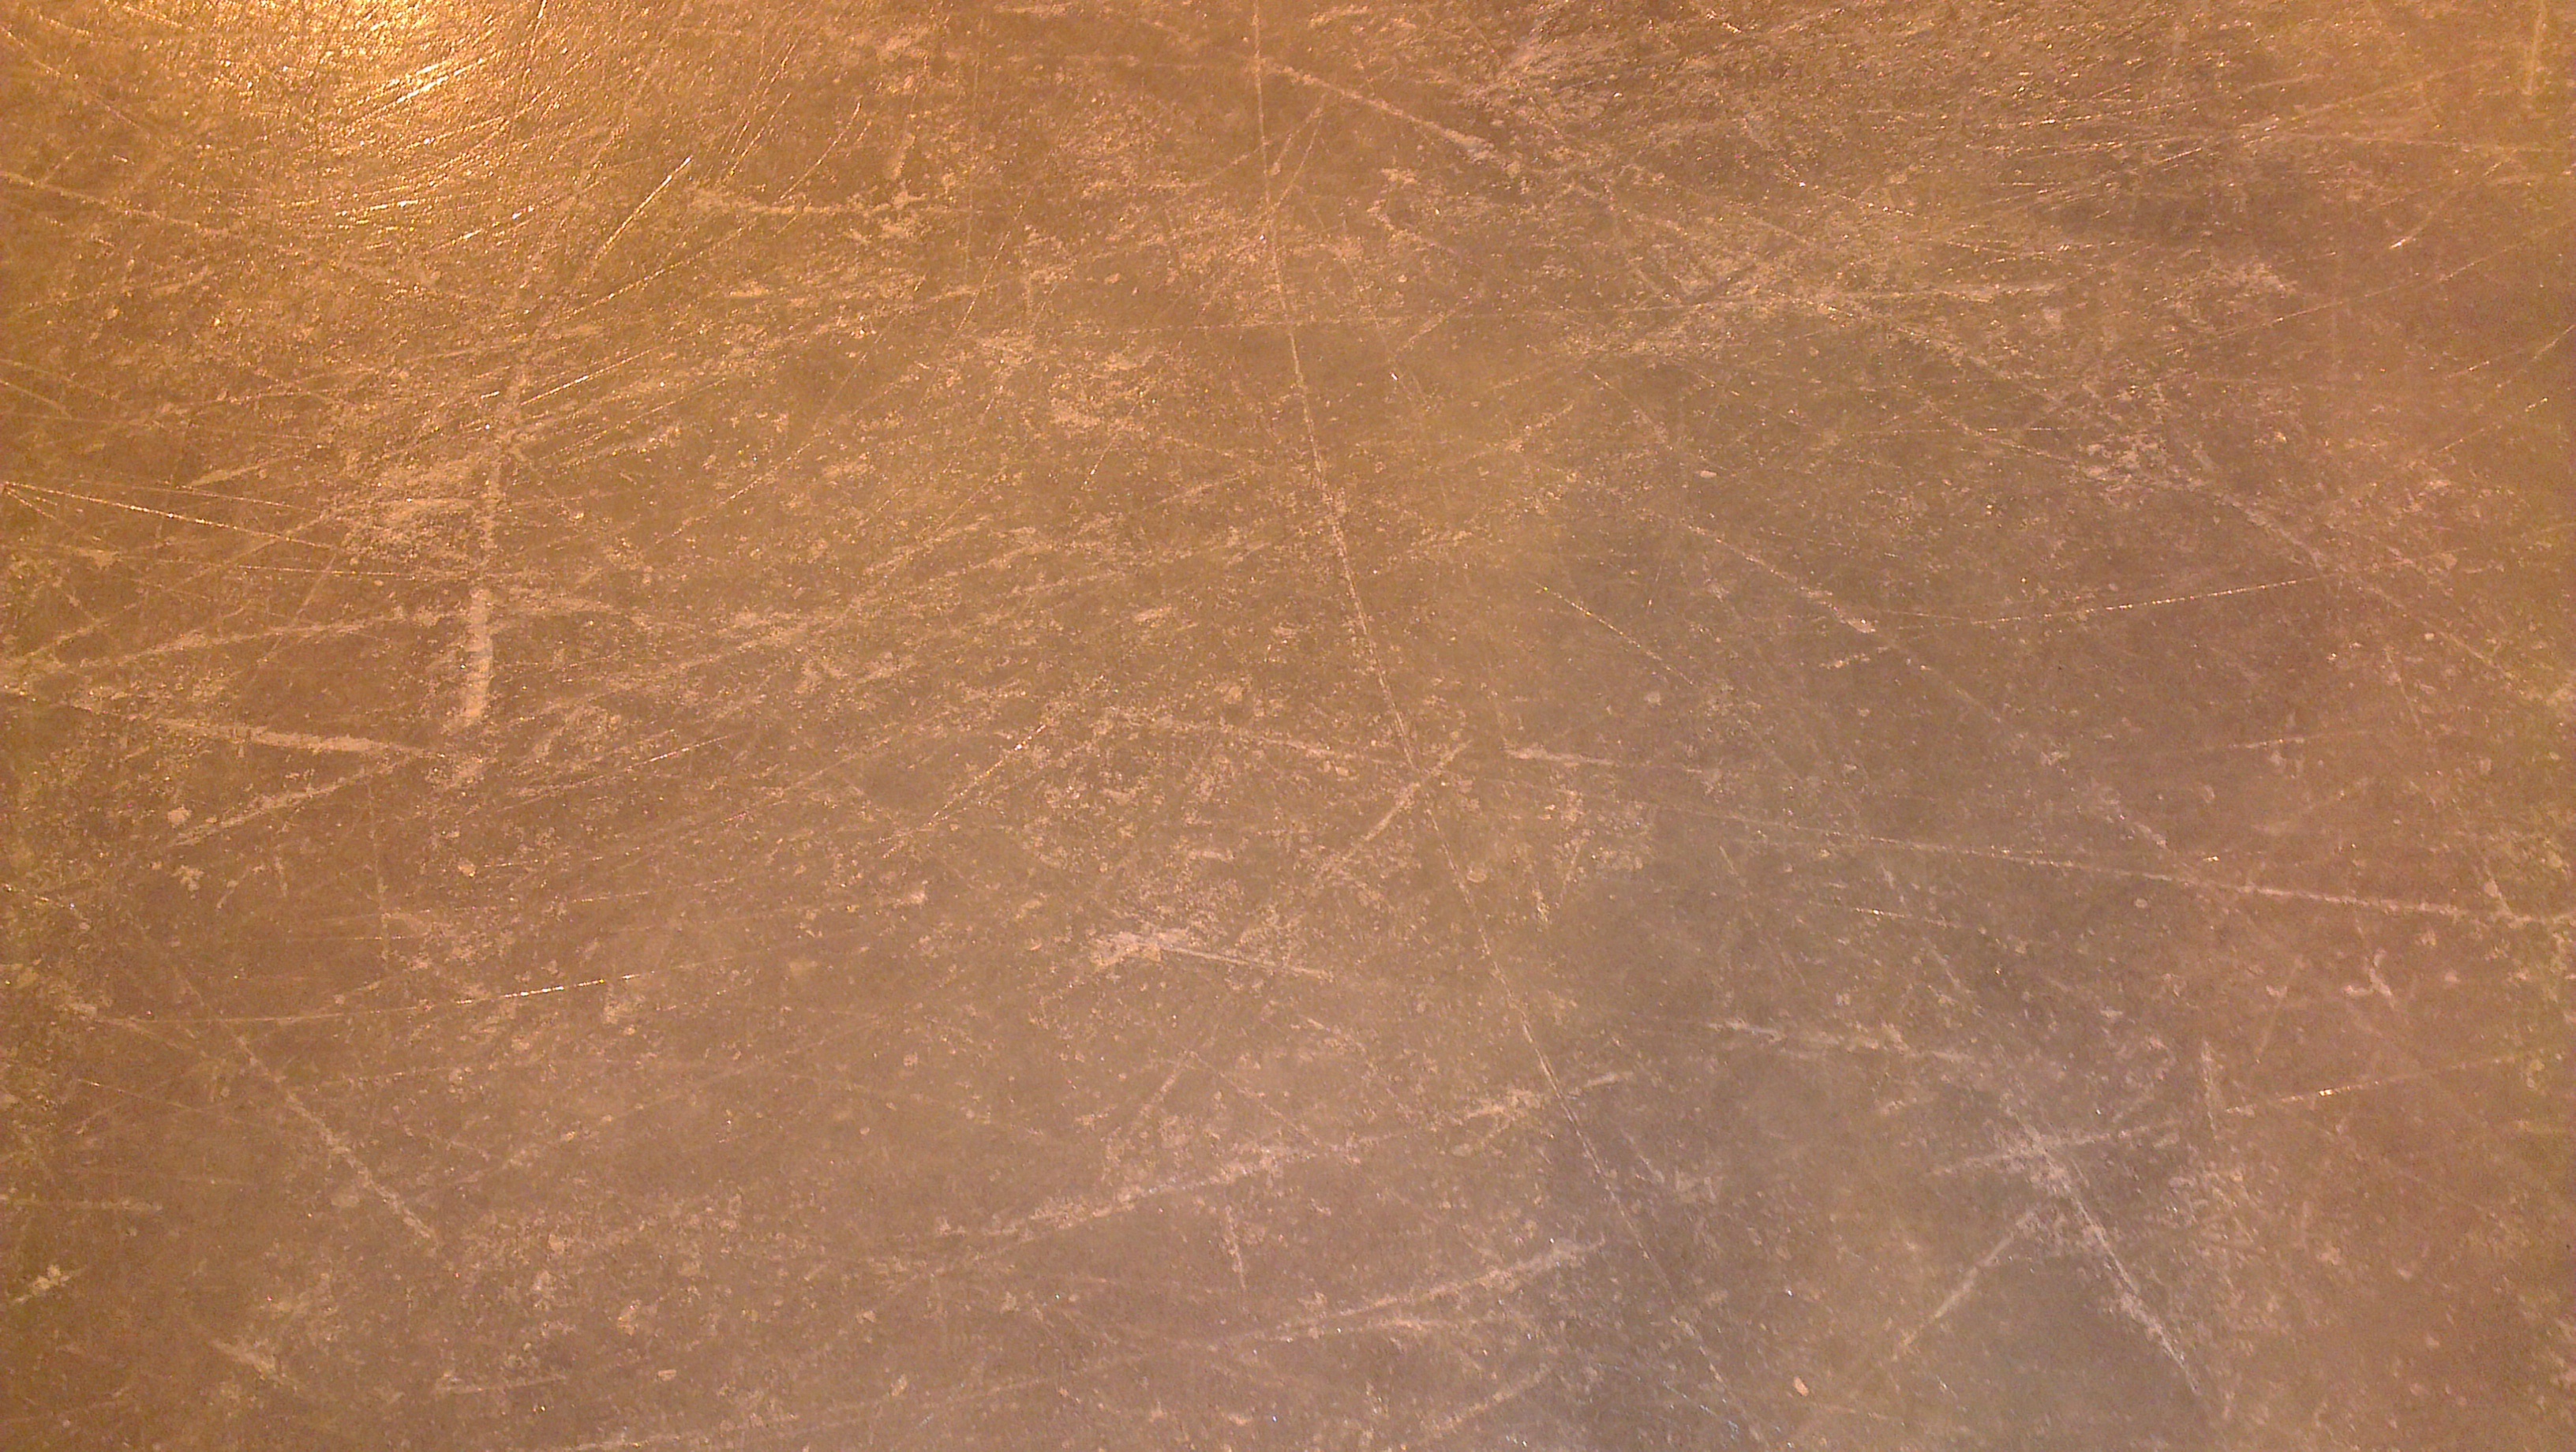
wood, texture, floor, skate, ice, brown, soil, tile, material, hardwood, skating, plaster, flooring, wood flooring, ice skating, laminate flooring